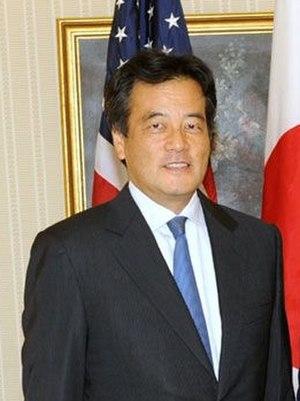
Cette liste des députés de la 48ᵉ législature de la Chambre des représentants du Japon indique les « représentants » ou « député » élus à la Chambre des représentants du Japon à la suite des élections législatives japonaises de 2017.